Michiel de Ruyter (film)

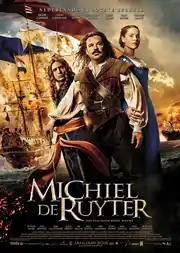
Dutch film poster

Michiel de Ruyter is a 2015 Dutch film about the 17th-century admiral Michiel de Ruyter directed by Roel Reiné. The film had its world premiere in the Nederlands Scheepvaartmuseum in Amsterdam on 26 January 2015 and has been released in cinemas in the Netherlands on 29 January 2015. On the English promotional website, the film has the title Admiral.